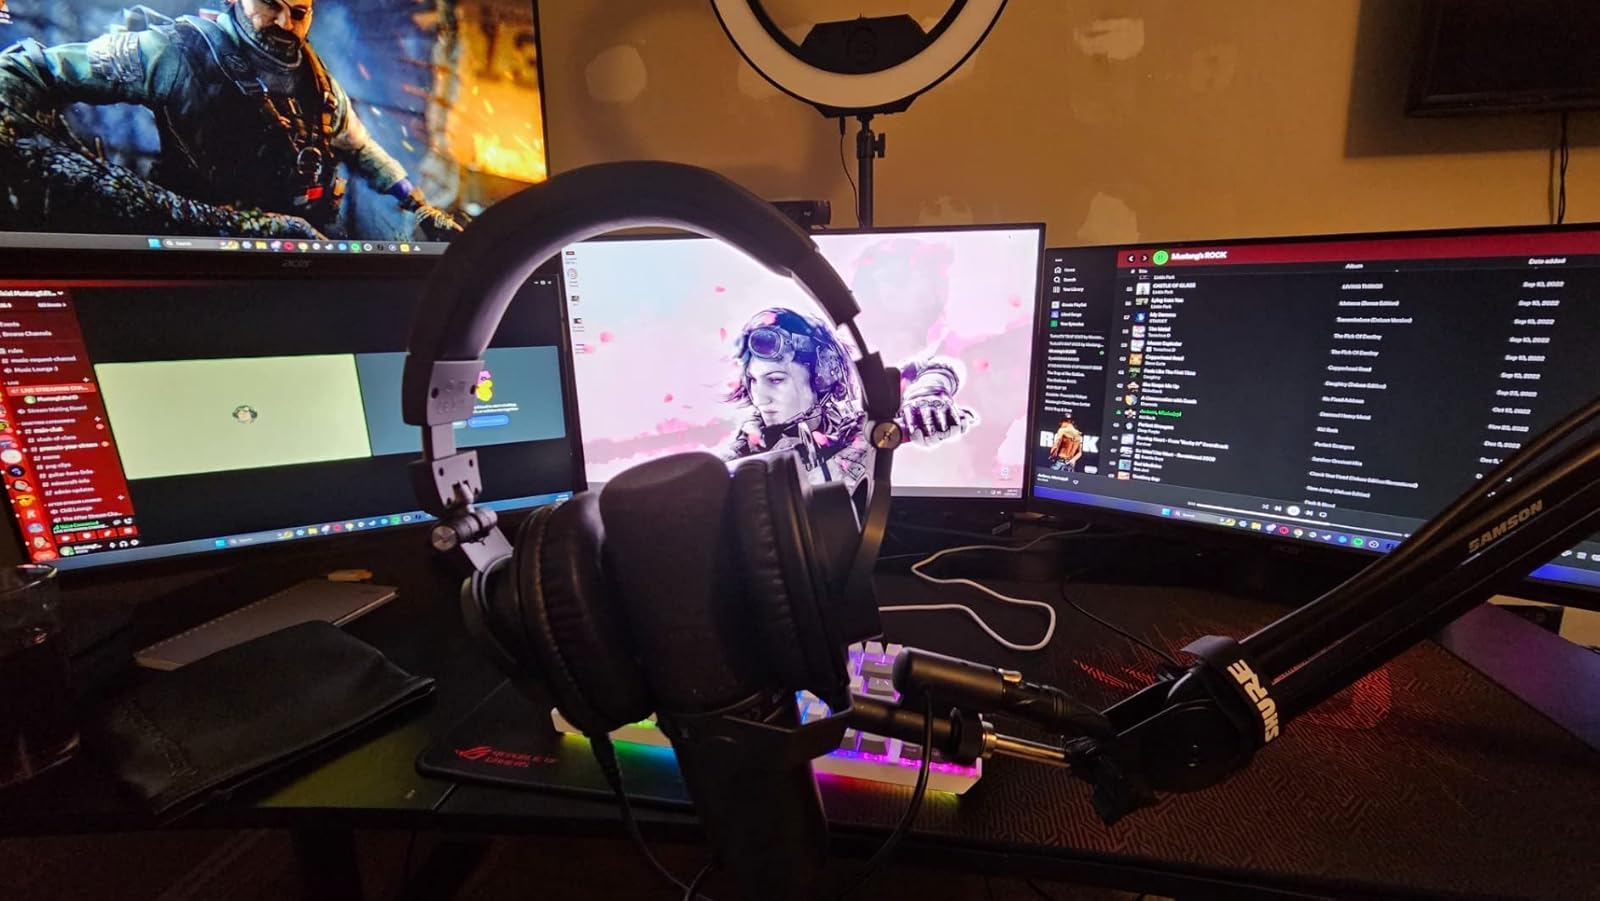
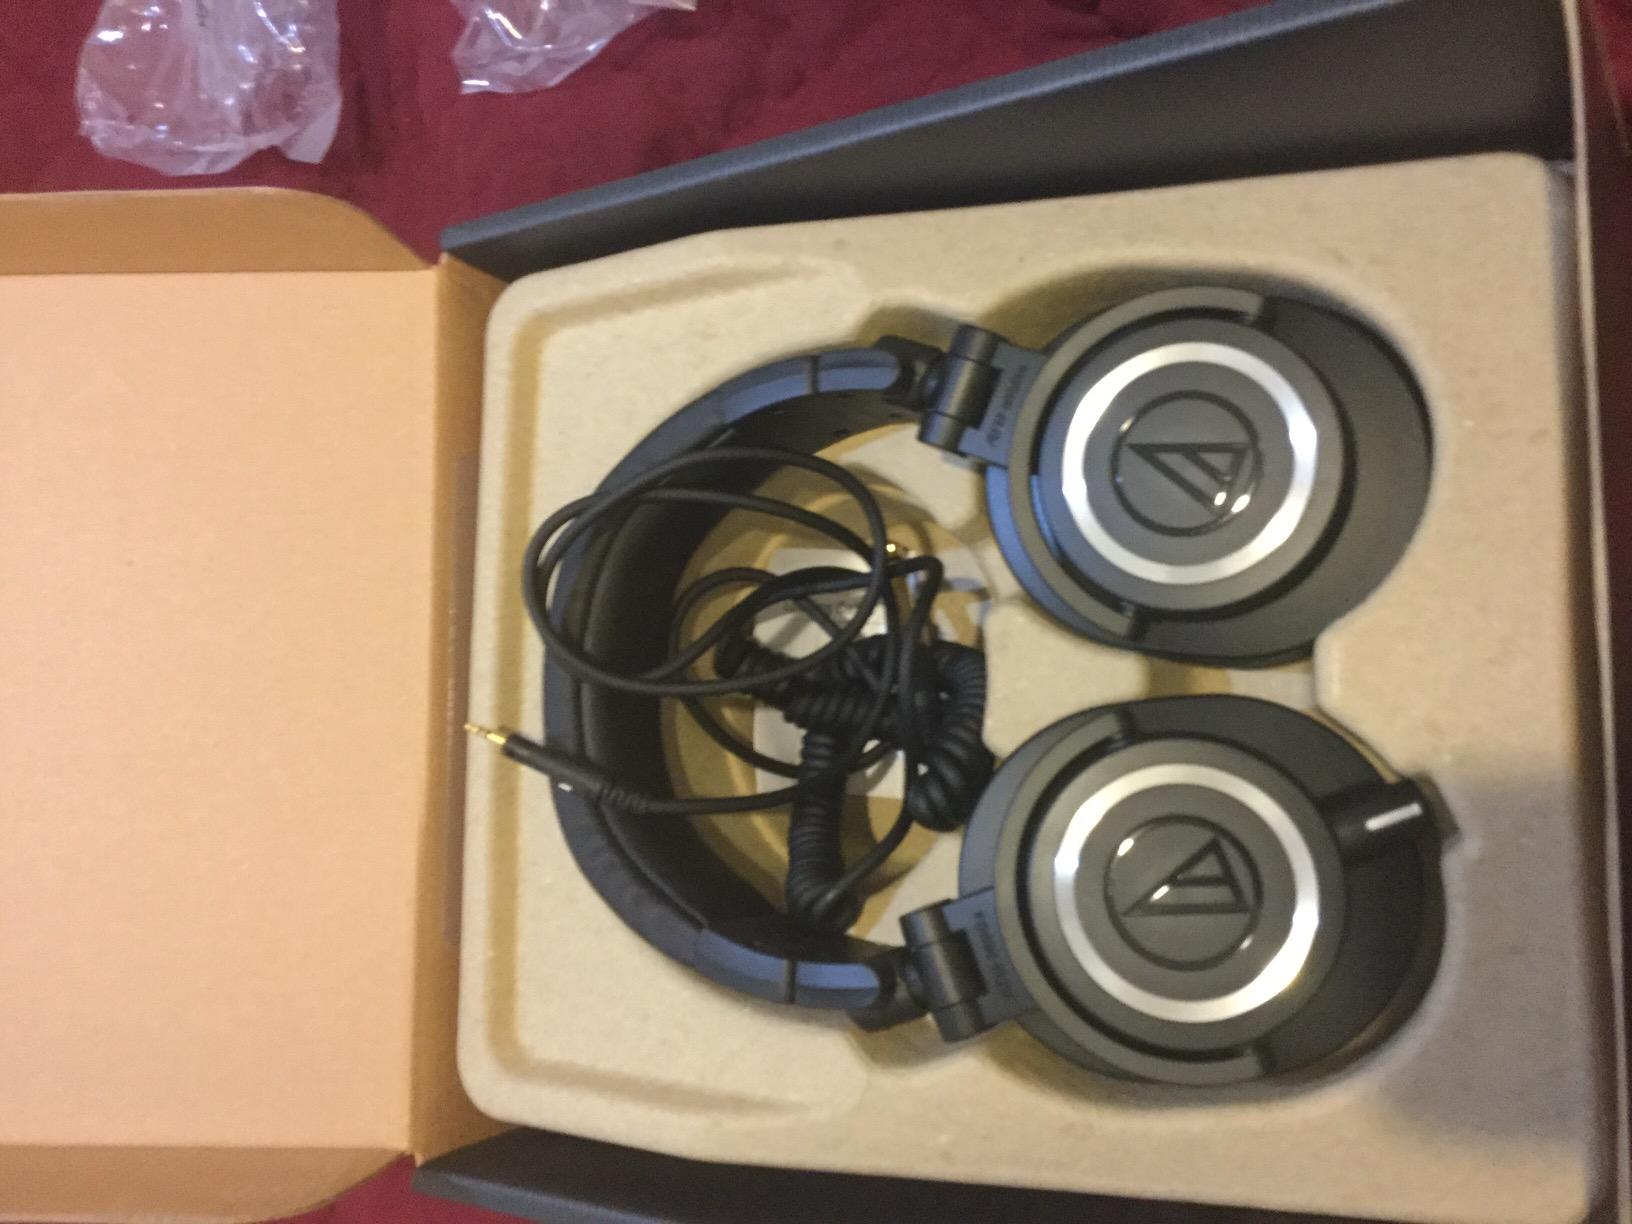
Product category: headphones
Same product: yes